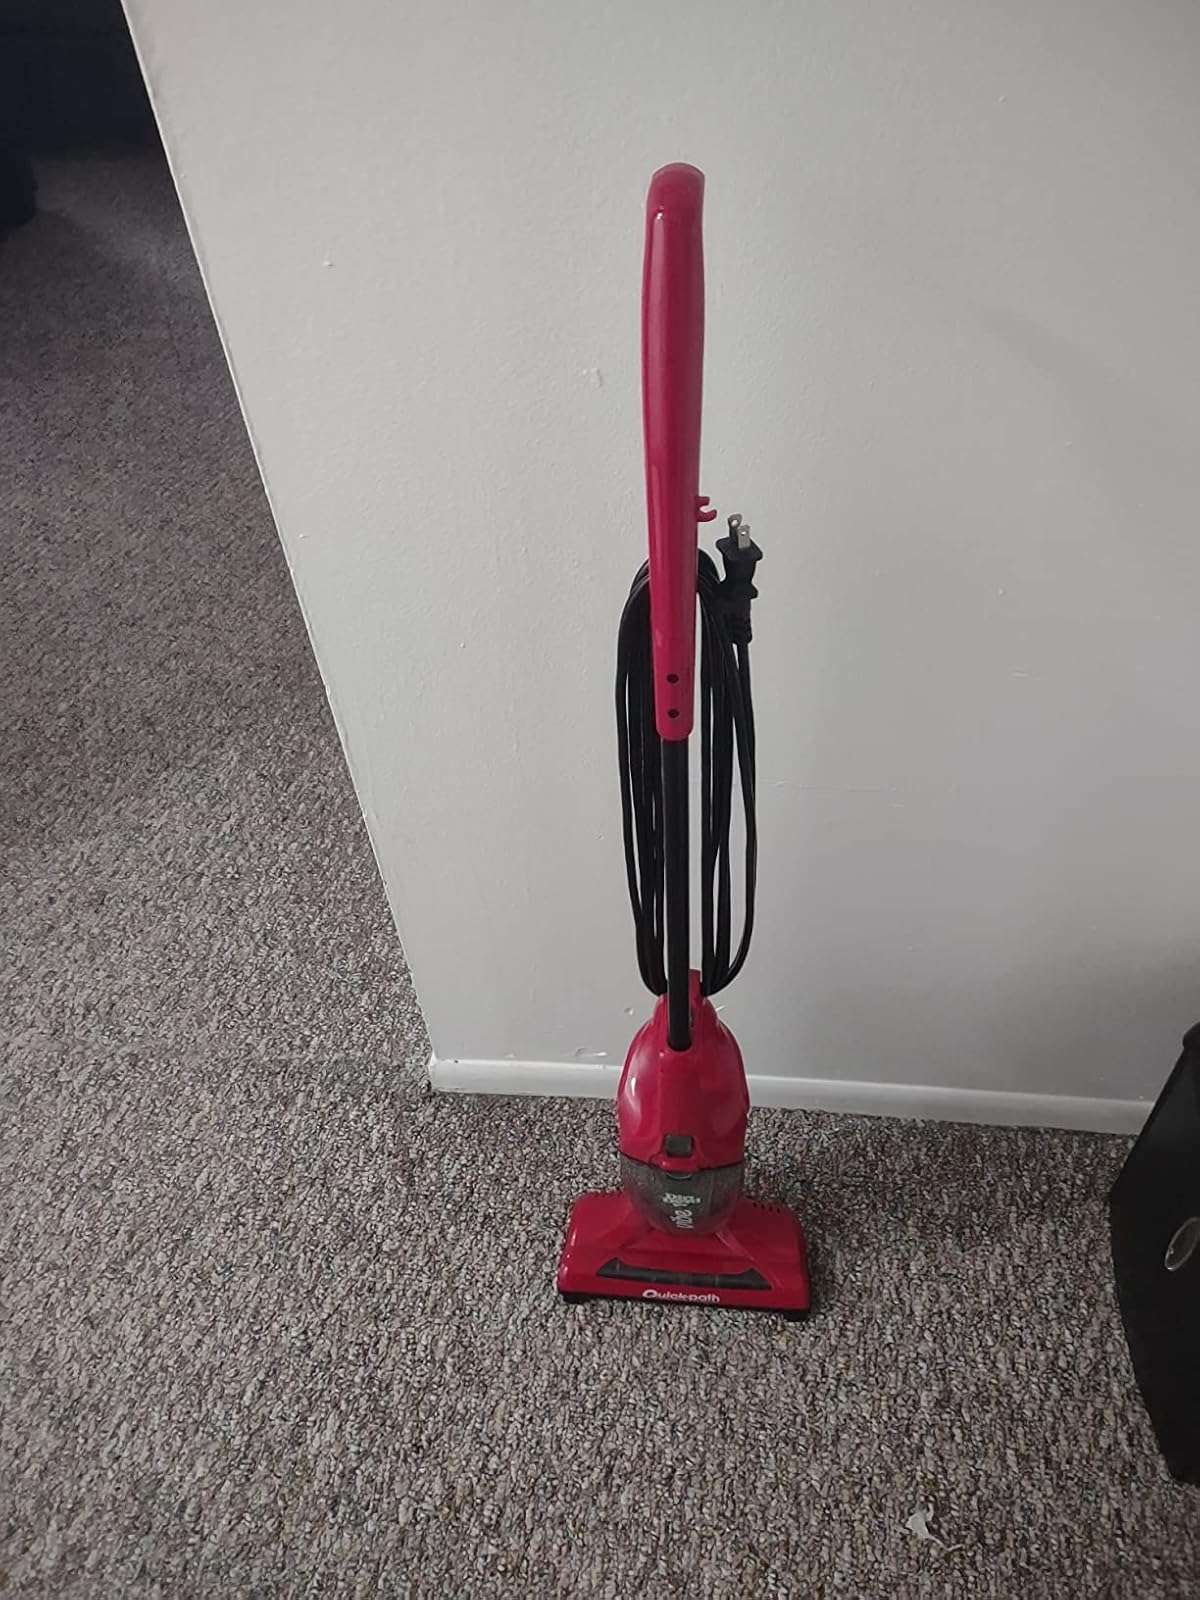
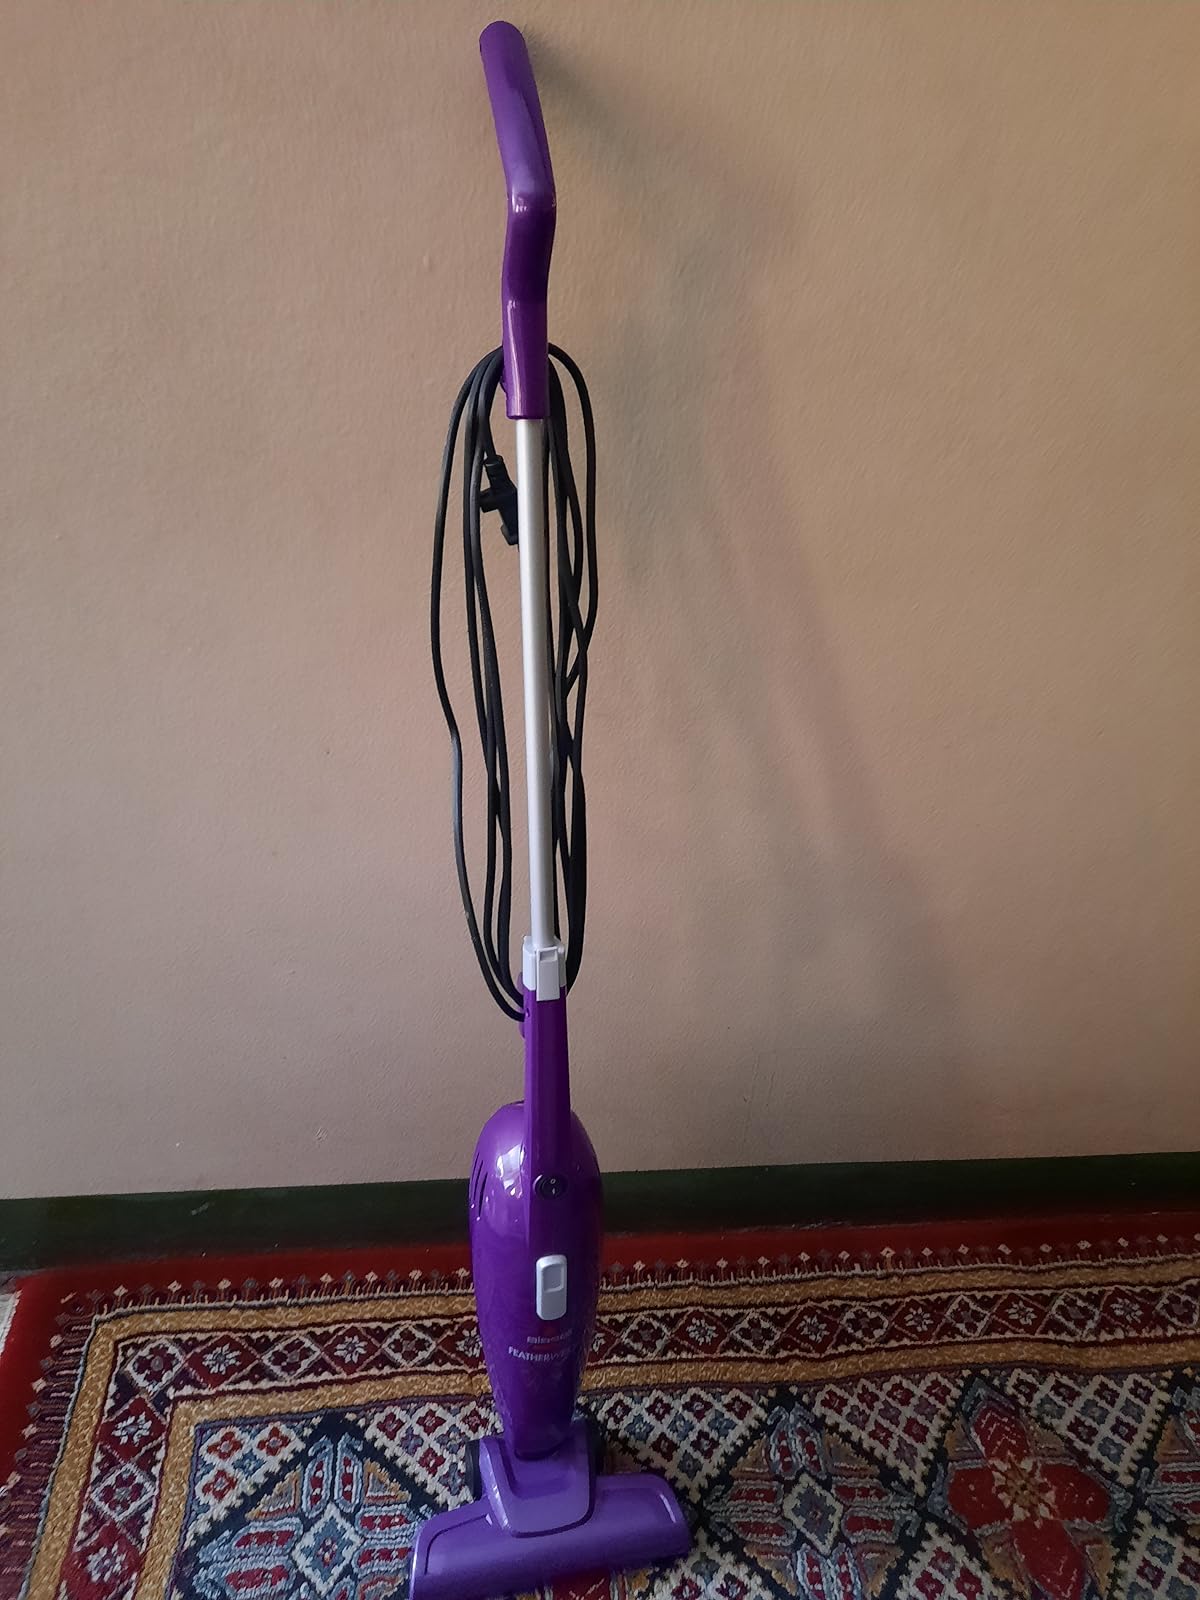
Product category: items_vacuum
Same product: no